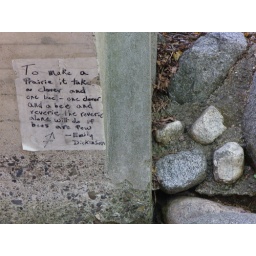
Rock and paper found under a bridge